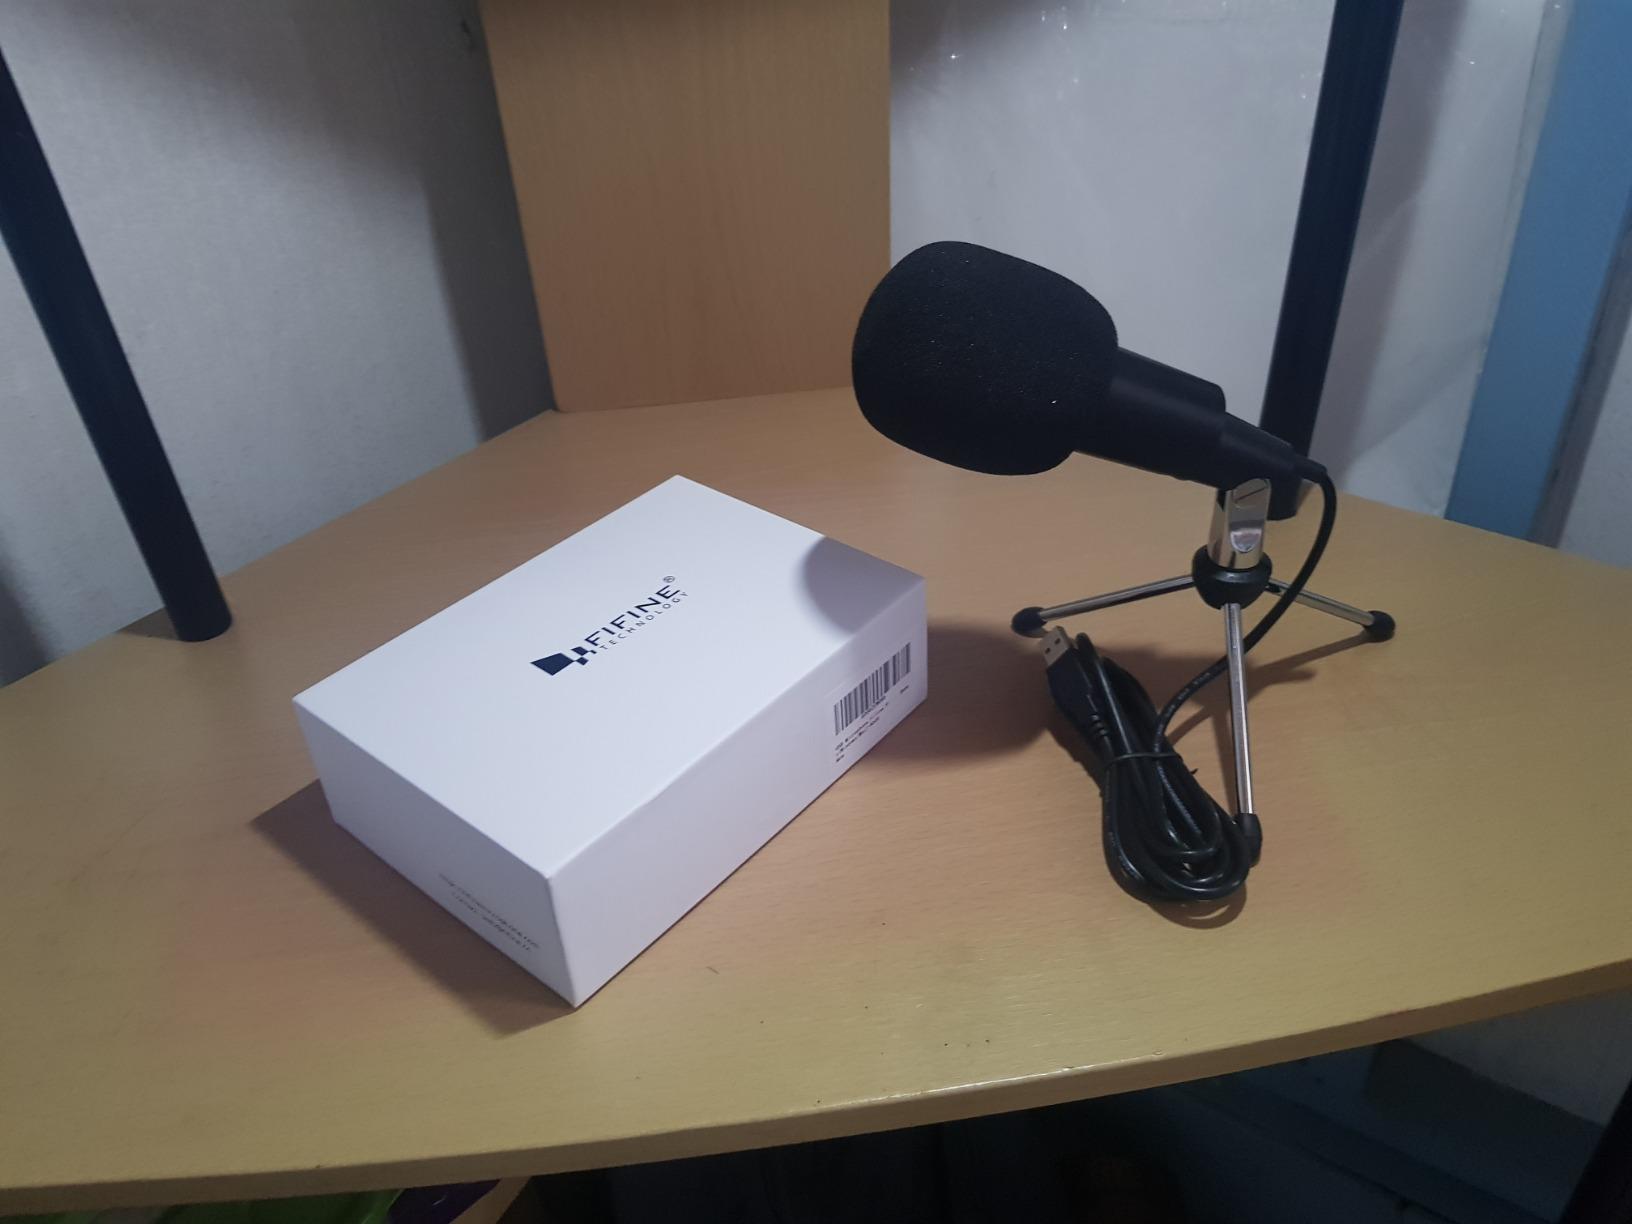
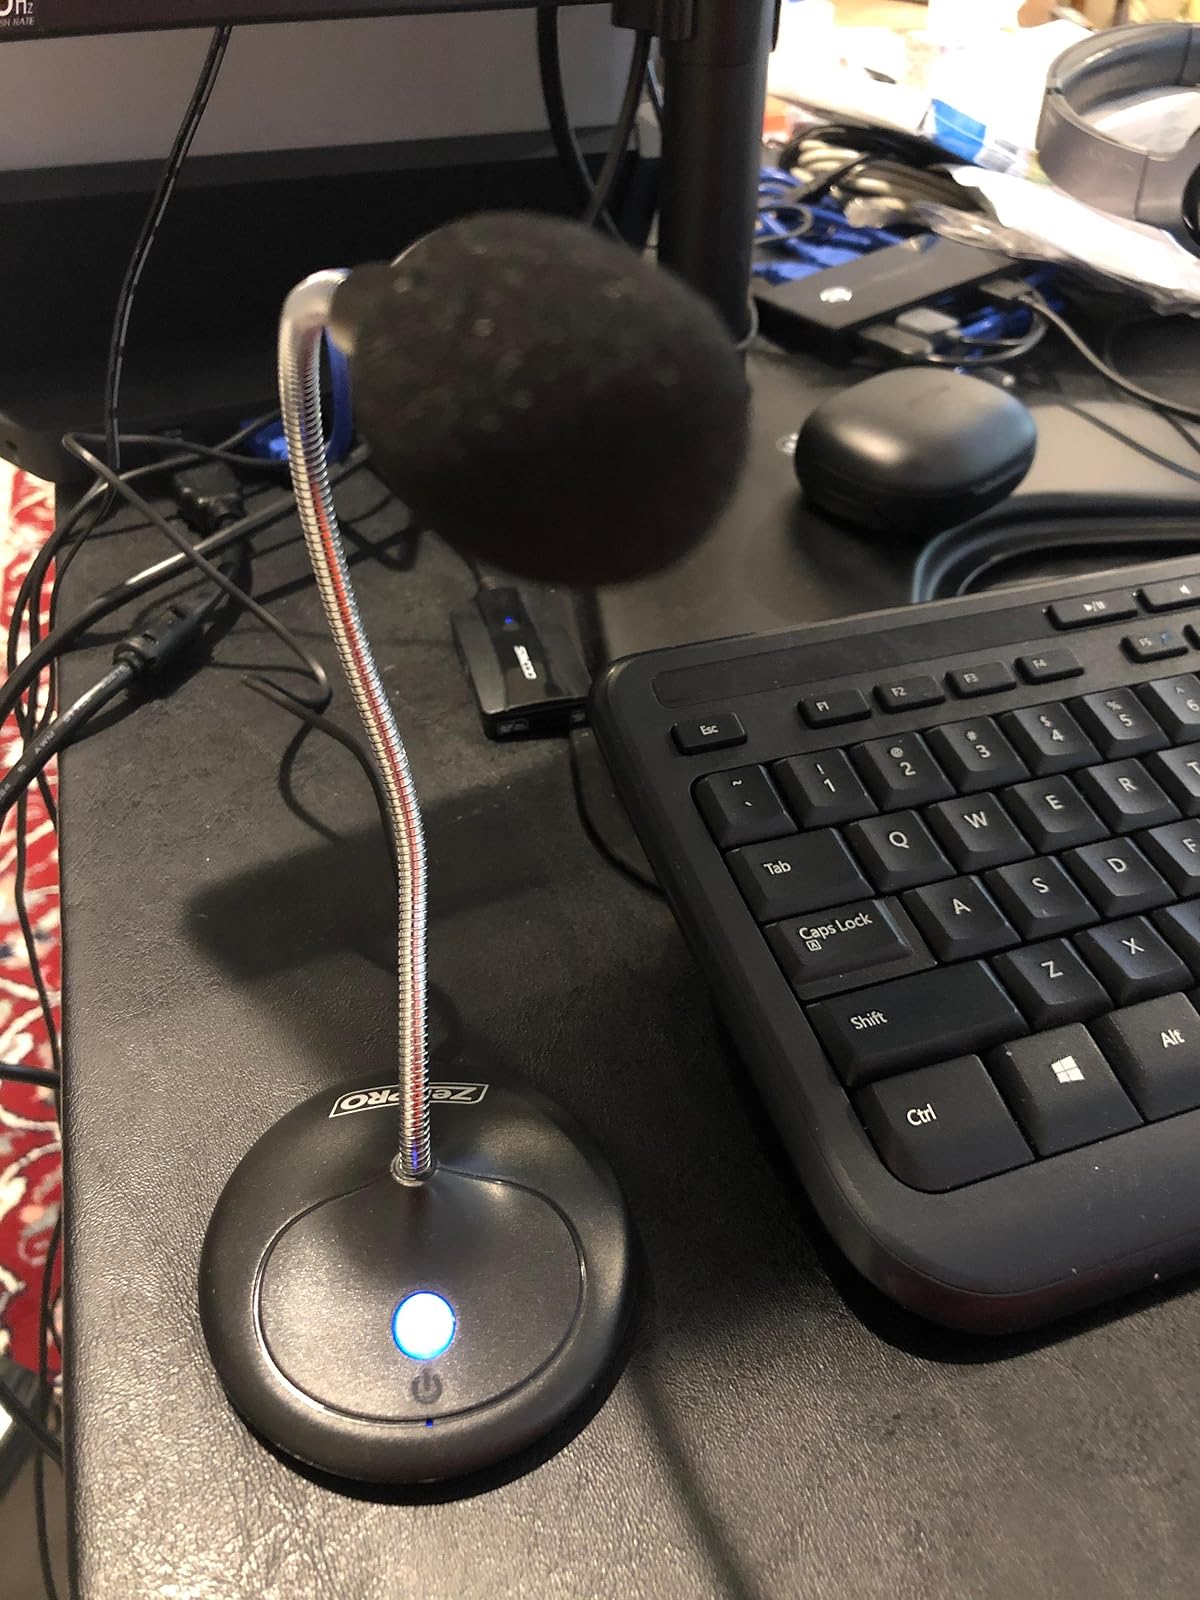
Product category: microphone
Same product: no